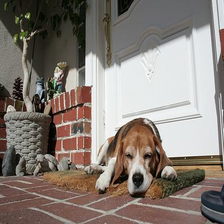
Species: dog
Breed: beagle